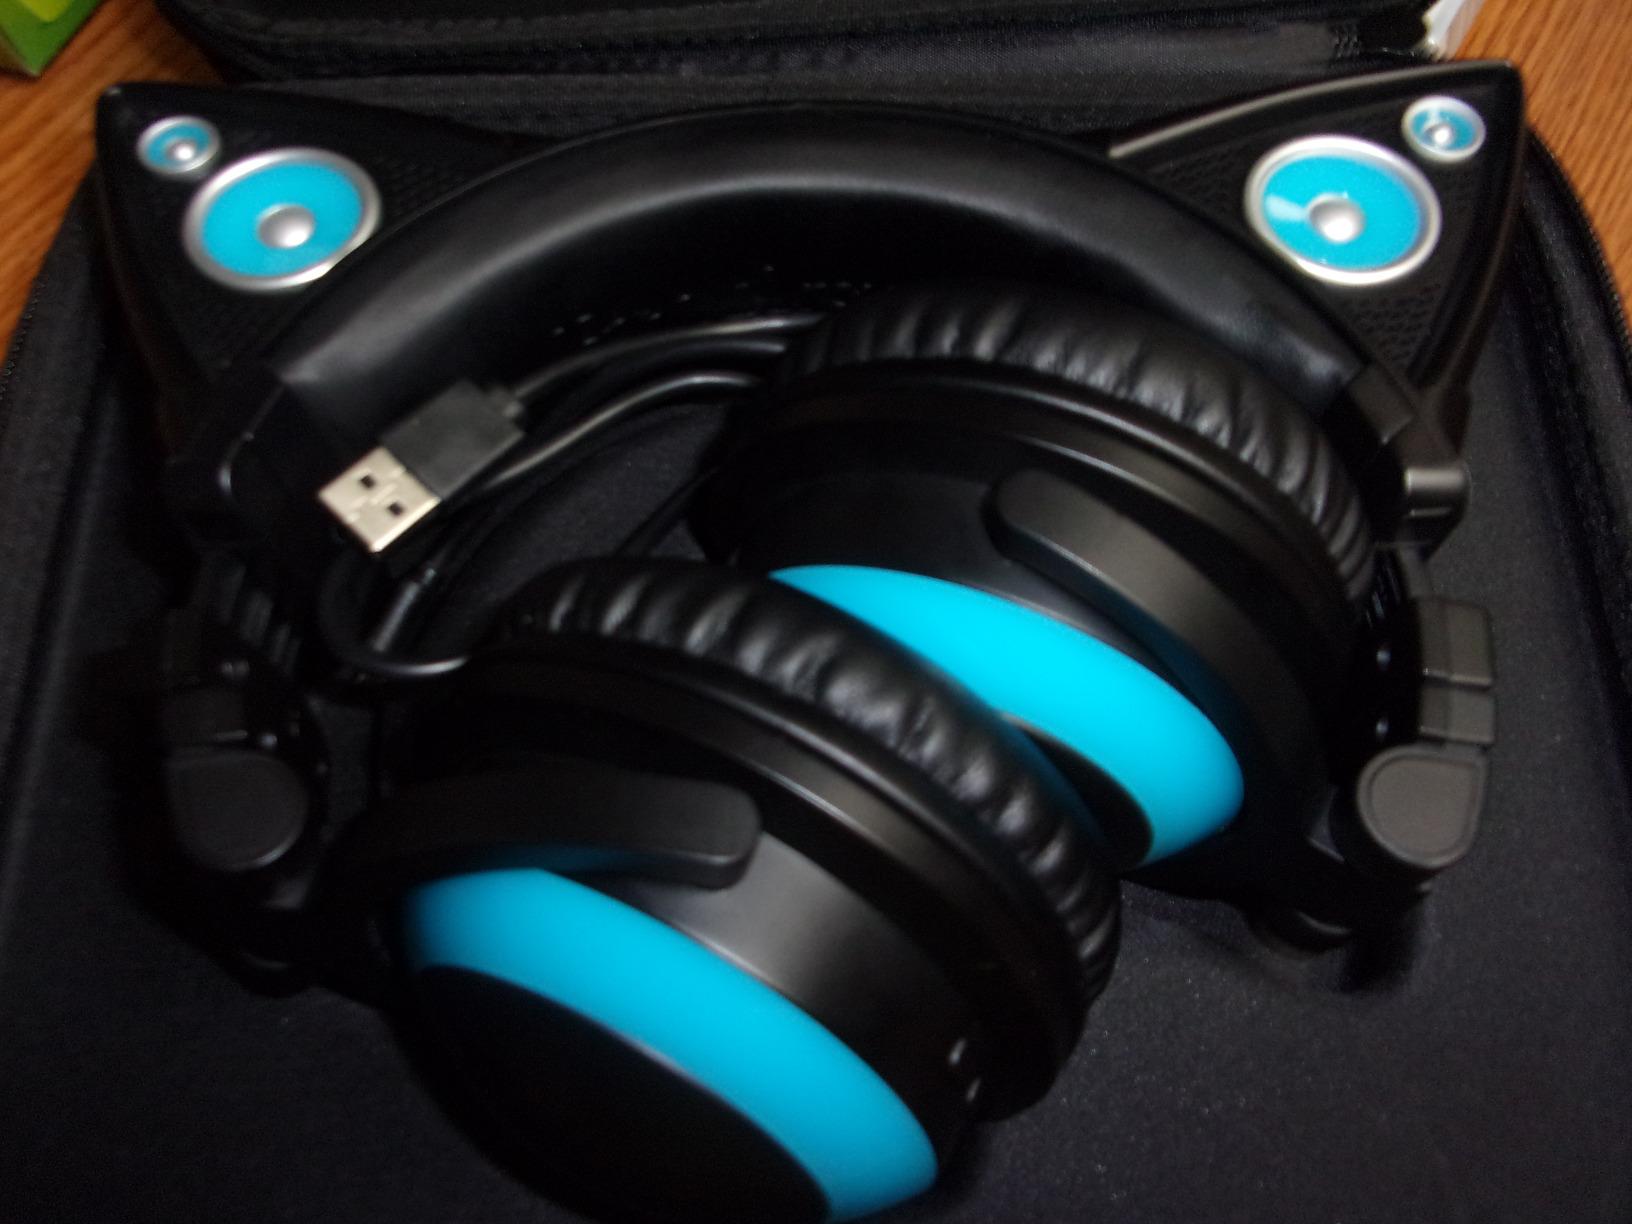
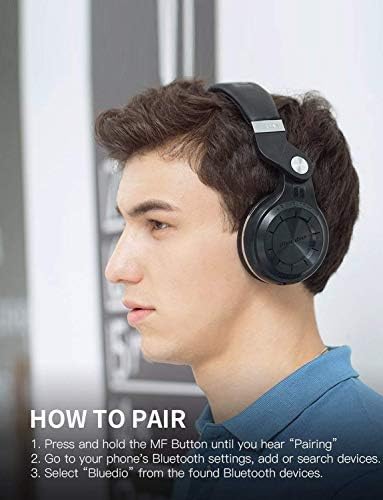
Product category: headphones
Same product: no